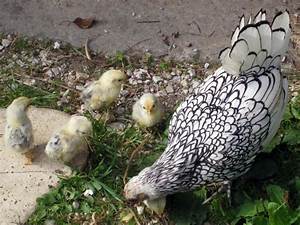
Label: chicken